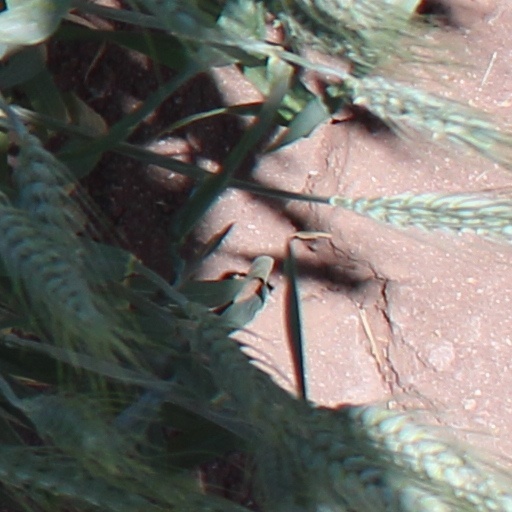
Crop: wheat